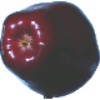
Label: red_delicious_apple